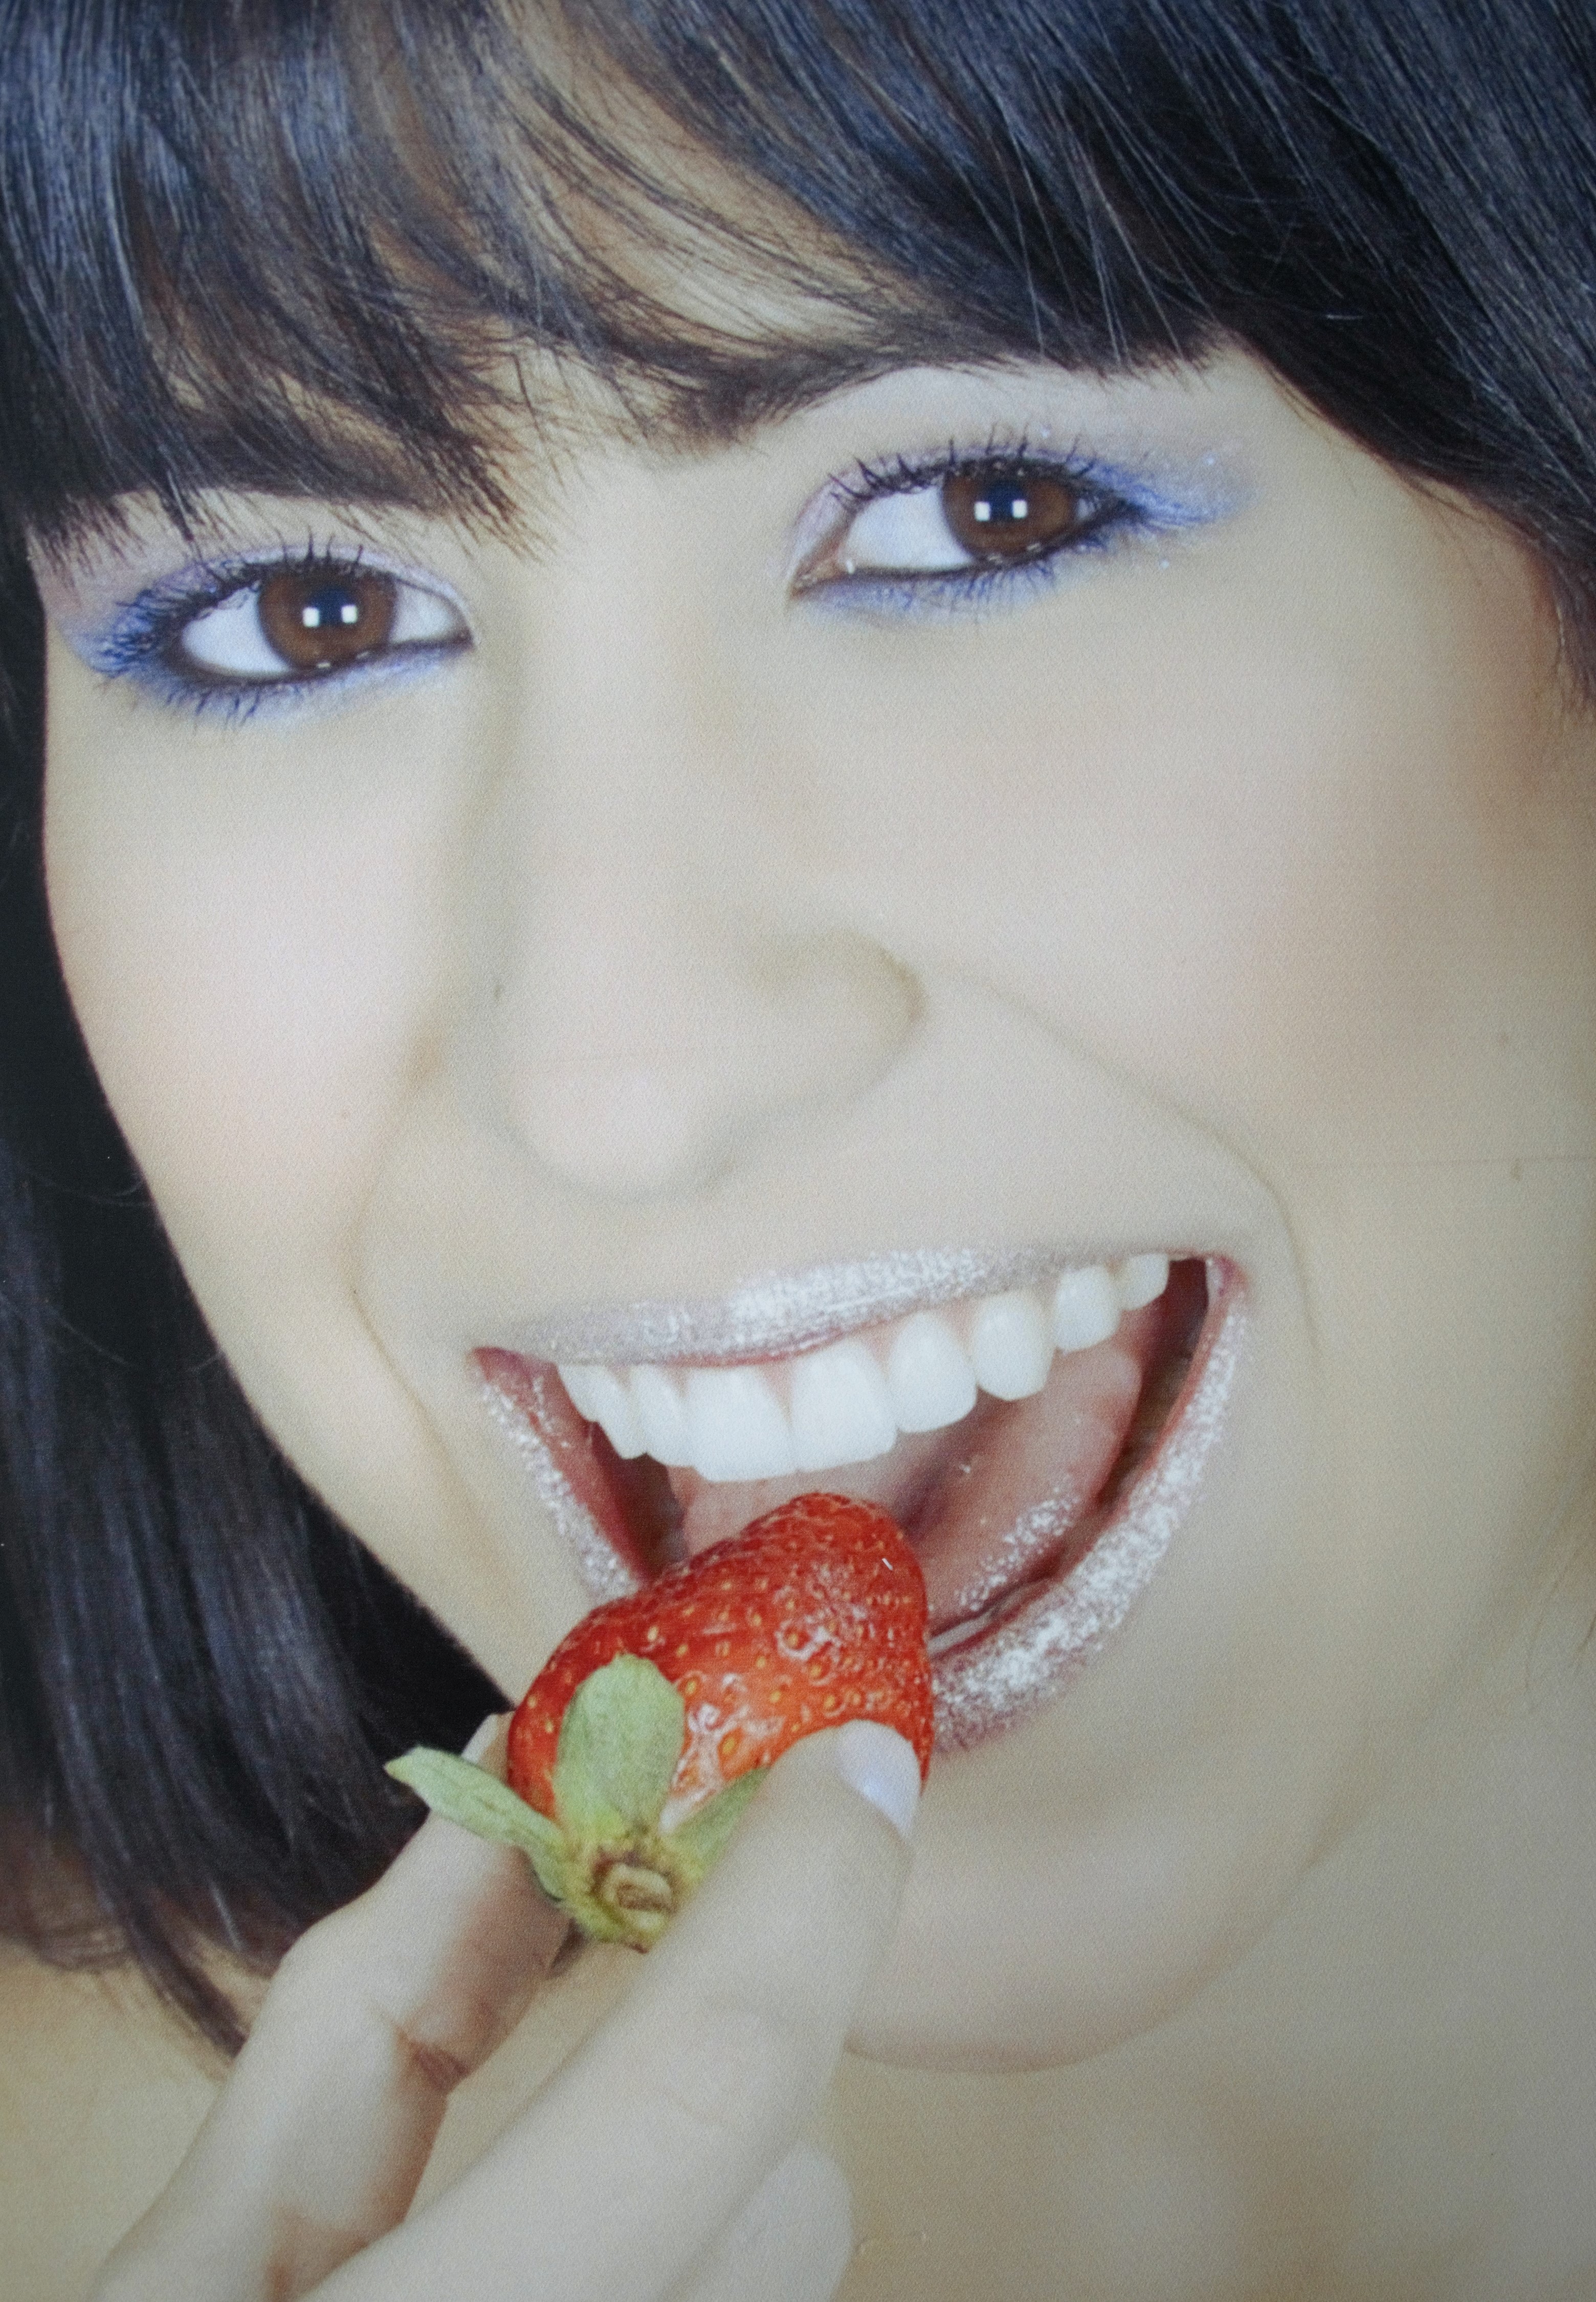
person, girl, woman, hair, photography, flower, portrait, model, red, magazine, color, child, blue, facial expression, lip, smile, mouth, cut, close up, human body, face, nose, exposure, eye, head, skin, beauty, beautiful, tongue, organ, tooth, sweetness, emotion, cosmetics, interaction, face painting, human action, fasion